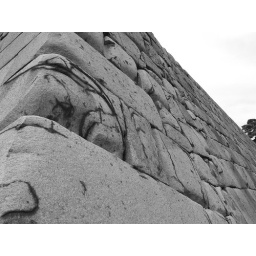
Patterned wall in Imperial Palace Gardens taken as black and white